Shofetim (parashah)

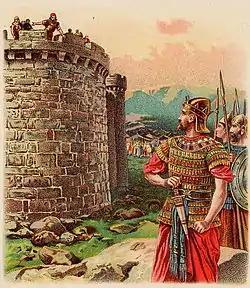
David, King Over All Israel (illustration from a Bible card published 1896 by the Providence Lithograph Company)

Mishnah Sanhedrin 2:4–5 and Babylonian Talmud Sanhedrin 20b–22b interpreted the laws governing the king in Deuteronomy 17:14–20.